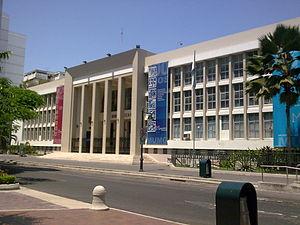
Guayaquil, surnommée la « Perle du Pacifique » est la deuxième ville de la République d'Équateur, après Quito, la capitale, sa capitale économique et le plus important port de la côte ouest de l'Amérique latine. Depuis le 7 octobre 2019, Guayaquil est aussi le siège temporaire du gouvernement équatorien. Guayaquil est fondé en 1537 par Francisco de Orellana. En 2015, elle comptait 2 291 158 habitants et la population métropolitaine était estimée à 4 008 332 habitants.